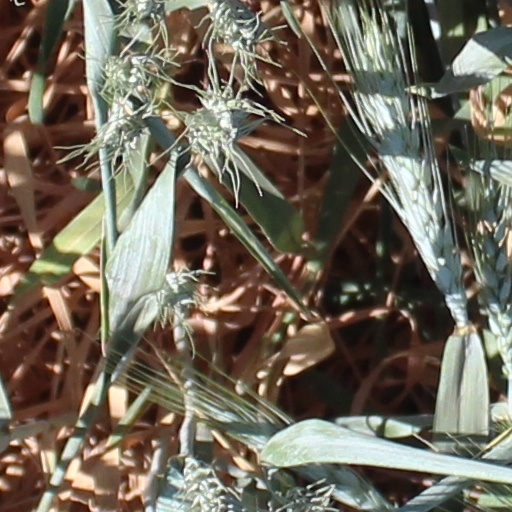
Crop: wheat